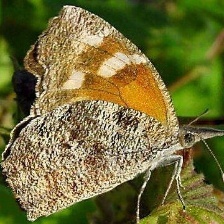
Species: AMERICAN SNOOT